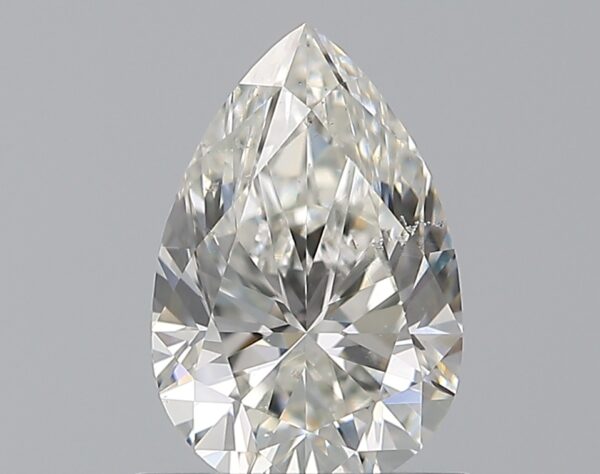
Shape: pear
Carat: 0.7
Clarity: SI1
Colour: H
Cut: EX
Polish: EX
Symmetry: EX
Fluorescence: N
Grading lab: GIA
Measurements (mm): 7.43 x 4.89 x 3.13